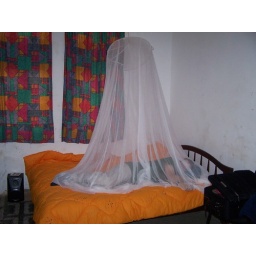
Laying in the misquito net...my bedroom at Uncle Immy's house in Kampala